The Co-operative Group

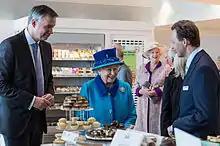
Queen Elizabeth II at the opening of an office declared the "most environmentally-friendly building in the world", November 2013

Co-op Food is the largest division of the group with around 2,400 retail stores which cover the largest geographical spread of any grocery retailer. The stores mainly operate across a variety of convenience formats, with some larger neighbourhood stores. In addition, Co-op offers an online grocery delivery and collection service in certain UK and Isle of Man postcodes. The Co-op has an exclusive partnership agreement with the National Union of Students and works with third party delivery partners, including Amazon, Deliveroo and Starship Technologies.